Describe the emotion expressed in this image:  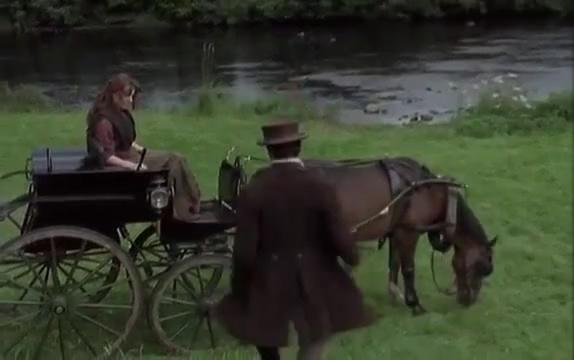
This person displays Fear, valence and arousal with low intensity.